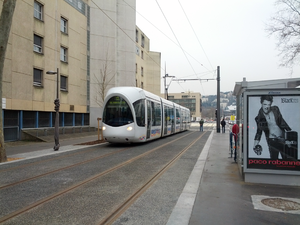
Rame Citadis 302 du tramway de Lyon en essais sur le prolongement de la ligne T1 vers Debourg.
La ligne 1 du tramway de Lyon, plus simplement nommée T1, est une ligne de tramway de la métropole de Lyon exploitée par Keolis Lyon qui est mise en service le 2 janvier 2001 entre les stations Perrache et IUT - Feyssine.